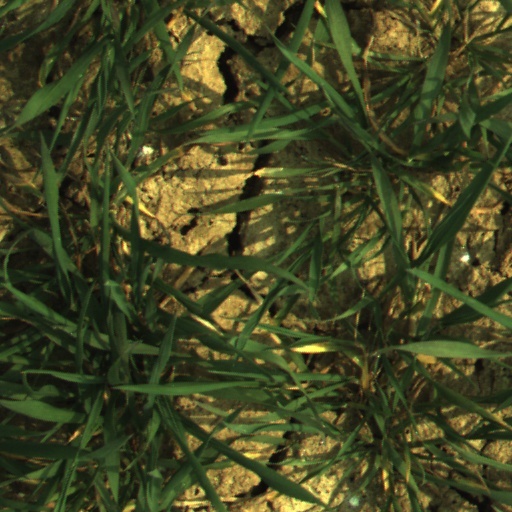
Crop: wheat